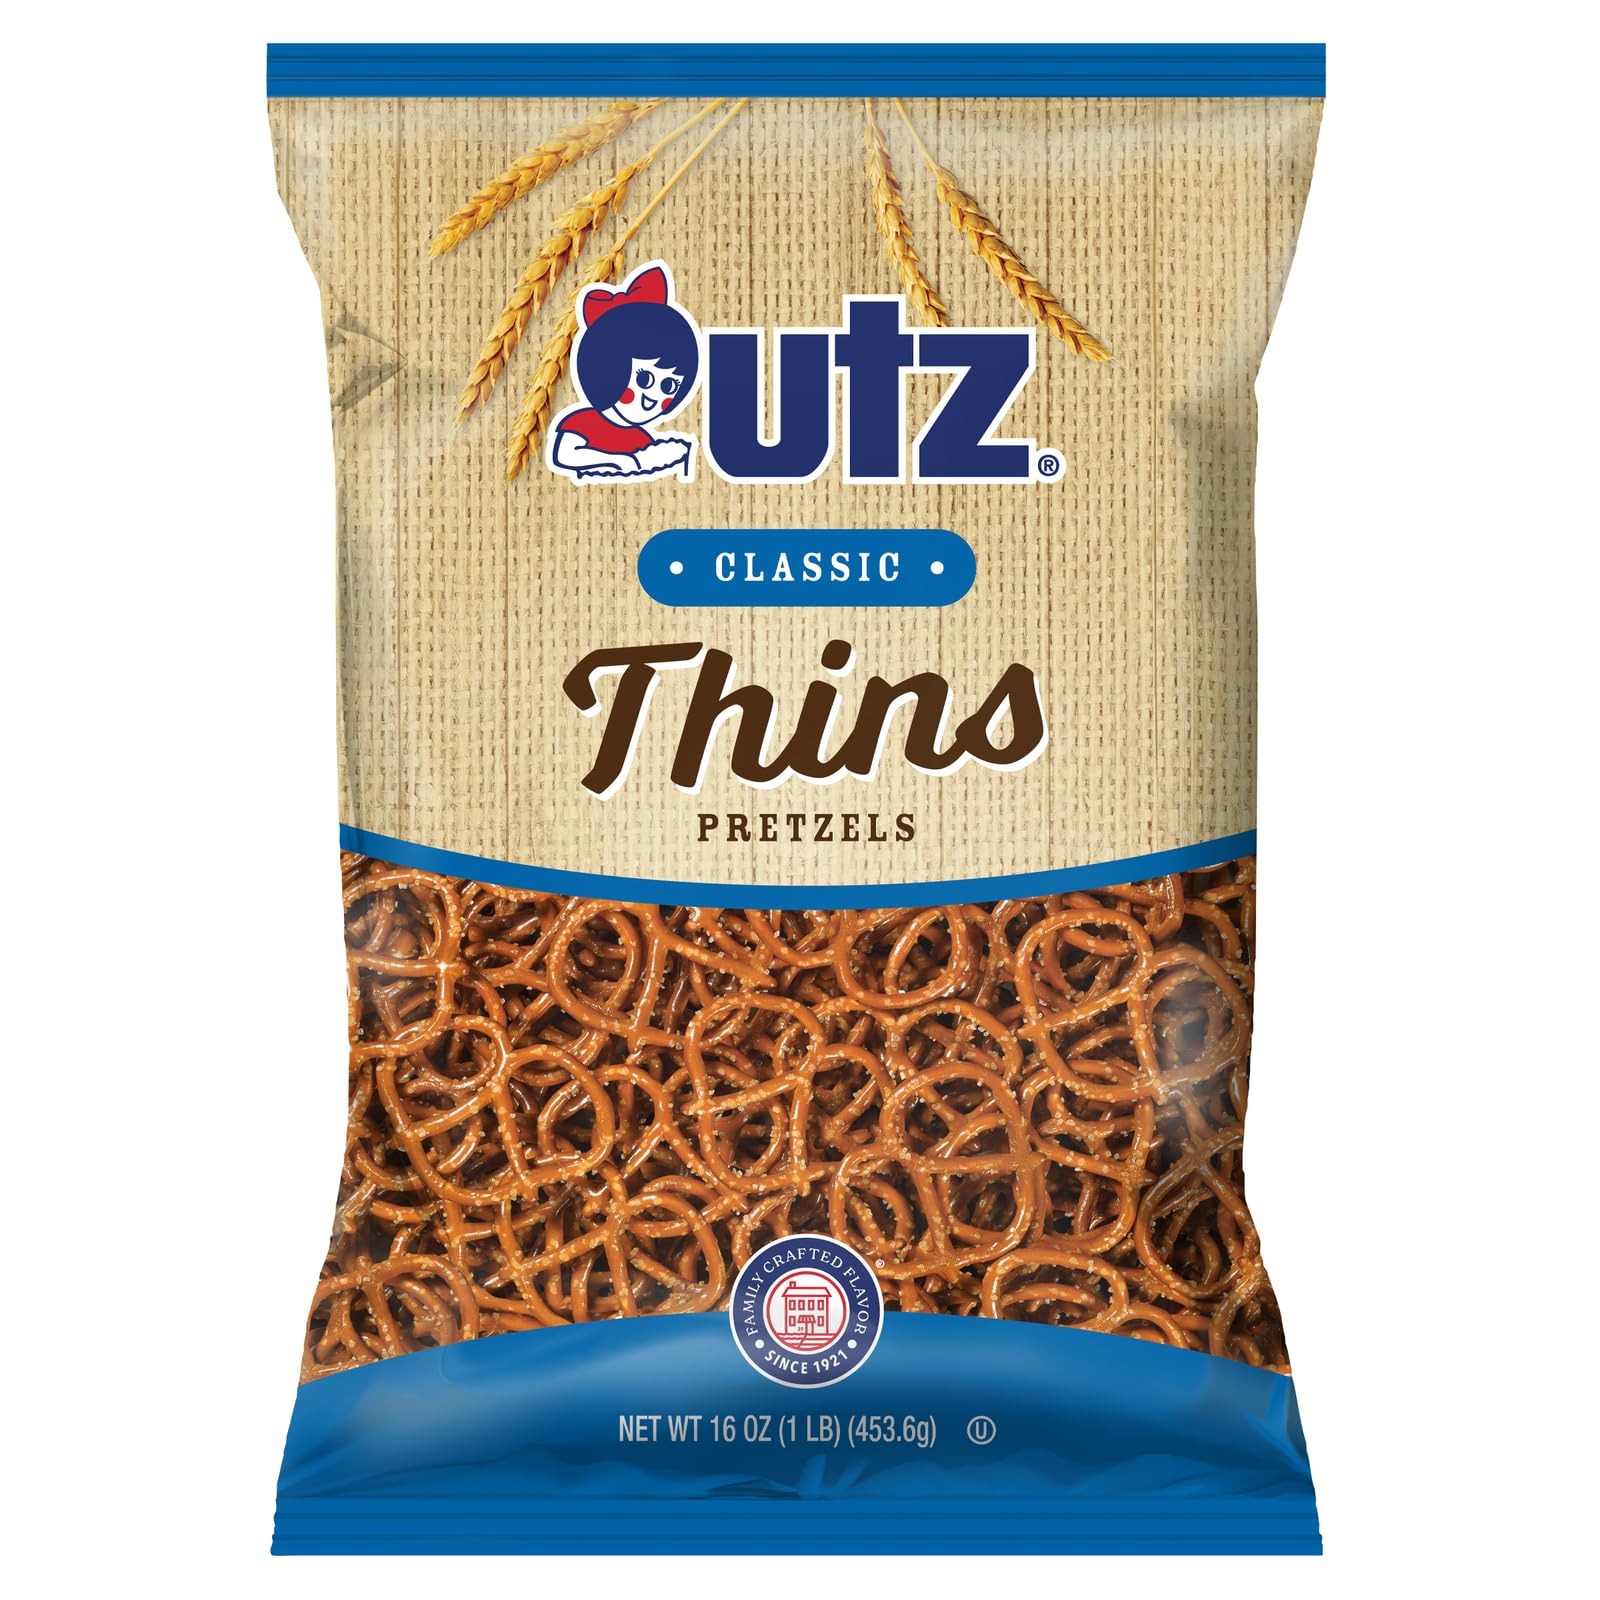
Item Name: Utz Thin Pretzels, 16 Ounce
Bullet Point: Pounder extra thin, 16 ounce
Value: 16.0
Unit: oz

Price: 3.64